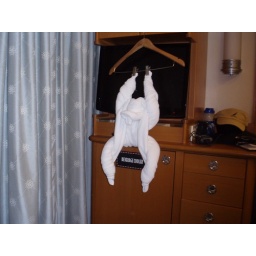
This is a picture of a towel that was folded into a duck in my stateroom by a stateroom hostess.